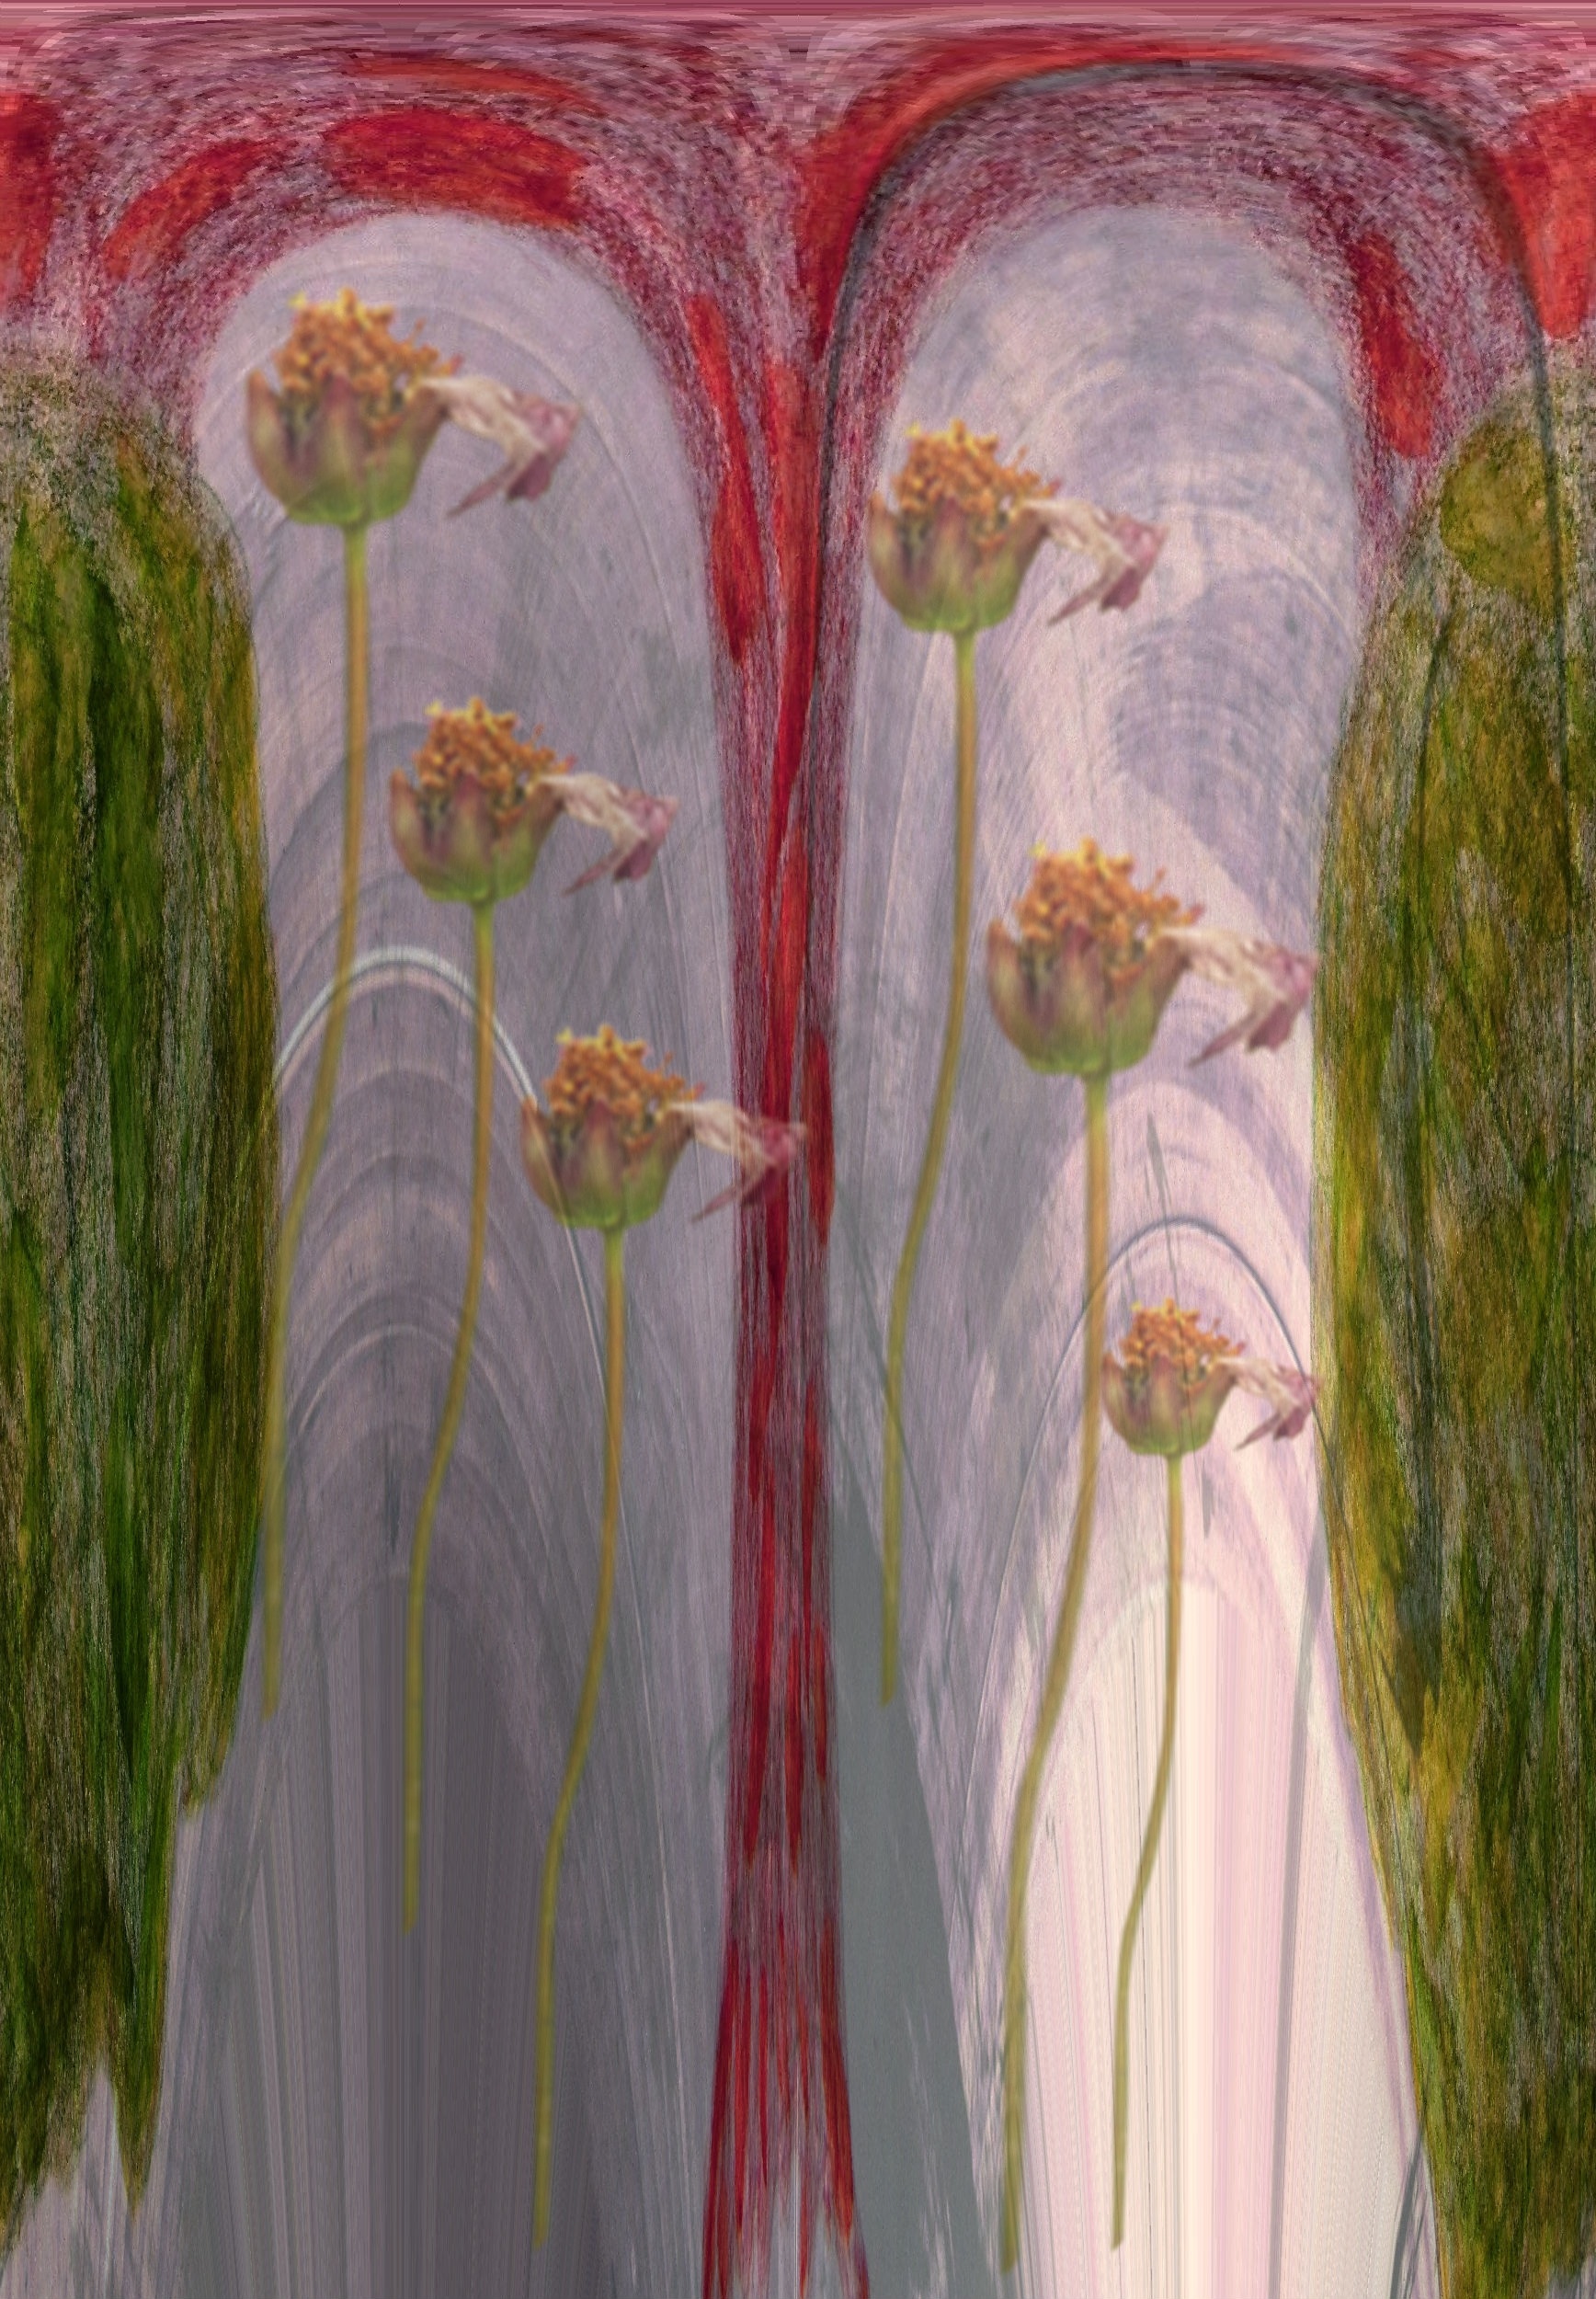
nature, flower, rose, color, painting, textile, art, sketch, drawing, digital, painted, modern art